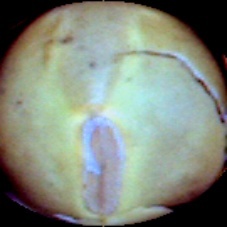
Label: Skin-damaged